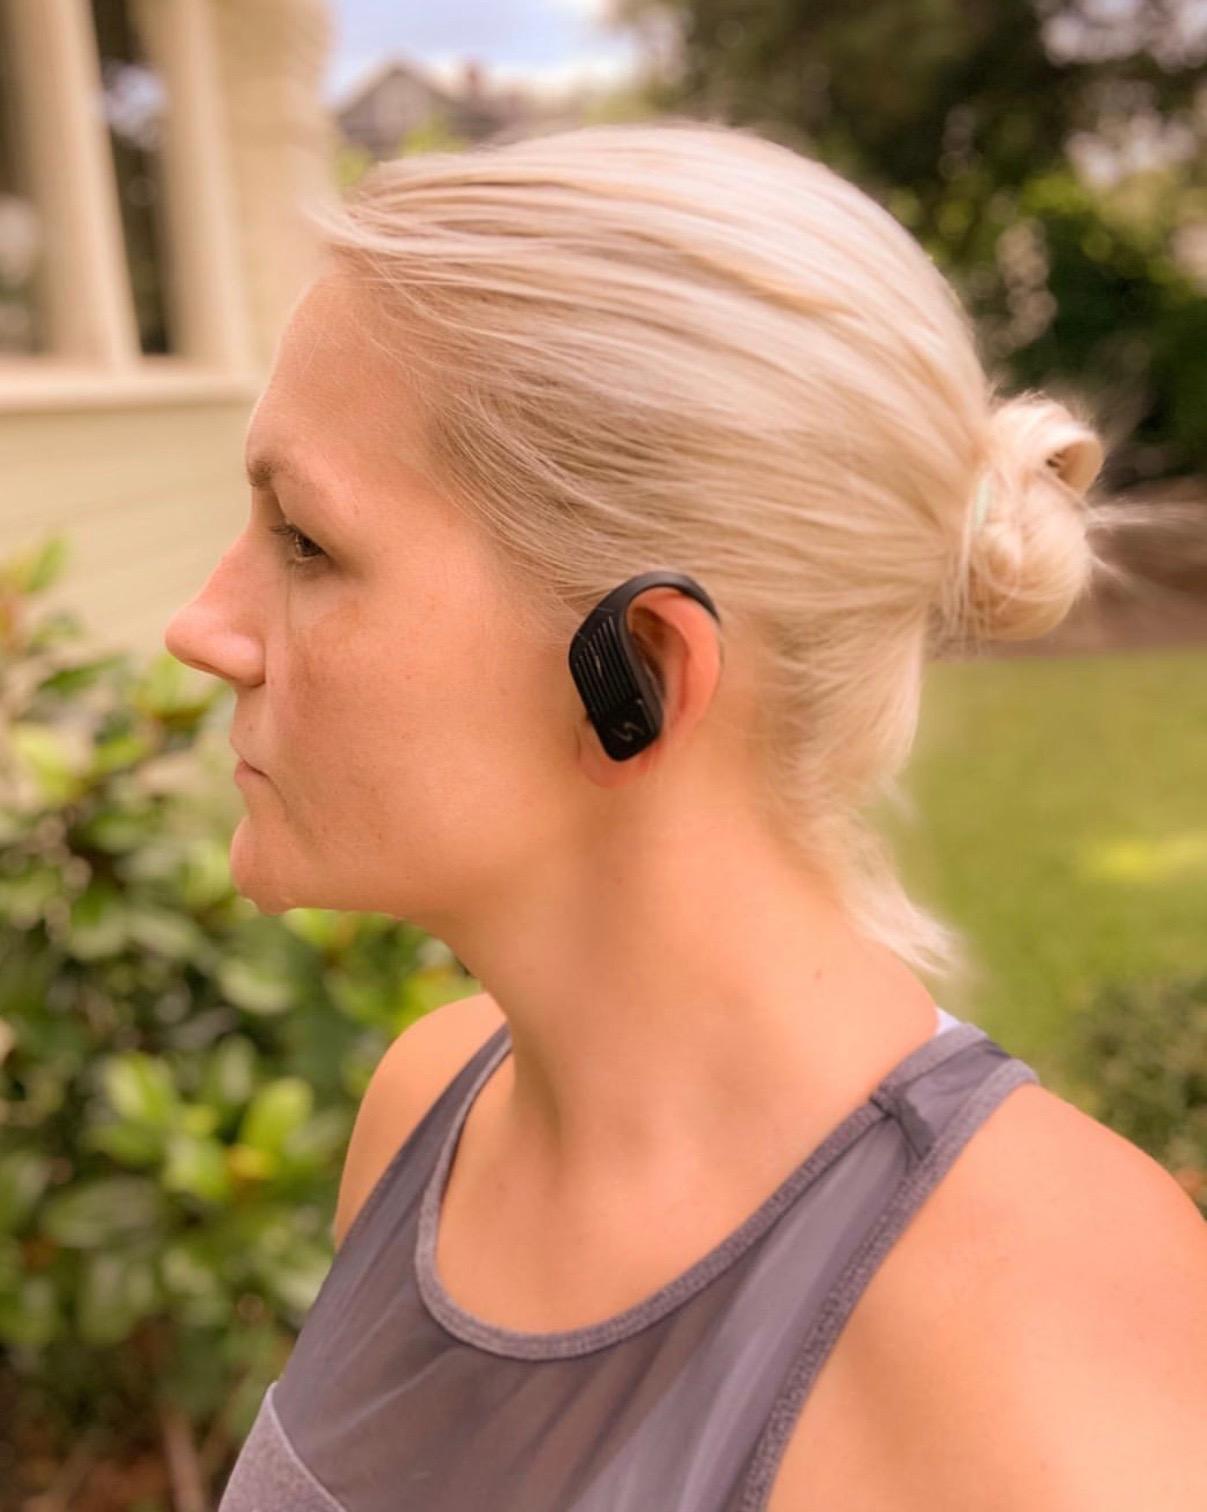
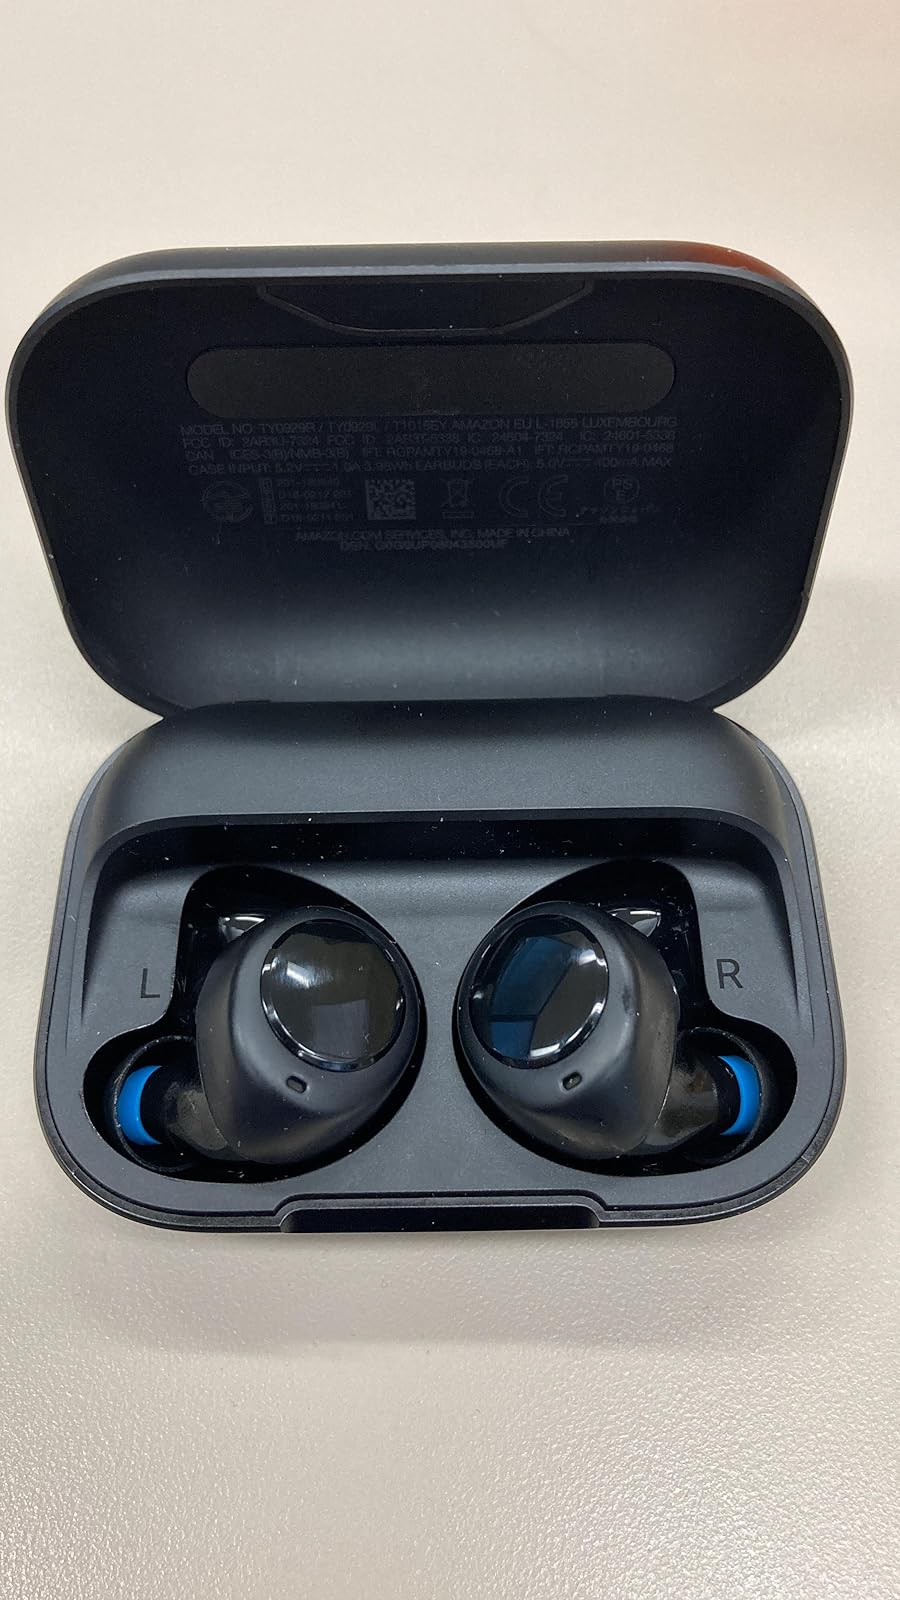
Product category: earbuds
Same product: no